Sheila Landis

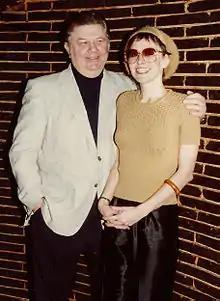
Detroit vocalist Sheila Landis with Baker's Keyboard Lounge owner Clarence Baker

Sheila Catherine Landis (born September 10, 1953, Detroit, Michigan, United States) is an American jazz, R&B vocalist and songwriter.